Clay Milner Russell

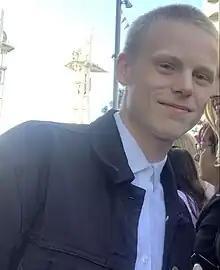
Milner Russell in 2023

Barnaby Clay Milner Russell (born 25 July 1999) is an English actor, known for playing Bobby Beale on the BBC soap opera "EastEnders" from 2019 to 2024.